Mercury's magnetic field

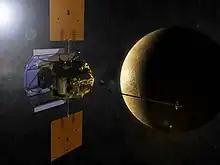
The "MESSENGER" spacraft noted that Mercury's magnetic field is responsible for several magnetic "tornadoes" – twisted bundles of magnetic fields connecting the planetary field to interplanetary space – that are some 800 km wide or a third the total radius of the planet.

Scientists noted that Mercury's magnetic field can be extremely "leaky," because "MESSENGER" encountered magnetic "tornadoes" during its second fly-by on October 6, 2008, which could possibly replenish the atmosphere (or "exosphere", as referred to by astronomers). When "Mariner 10" made a fly-by of Mercury back in 1974, its signals measured the bow shock, the entrance and exit from the magnetopause, and that the magnetospheric cavity is ~20 times smaller than Earth's, all of which had presumably decayed during the "MESSENGER" flyby. Even though the field is just over 1% as strong as Earth's, its detection by "Mariner 10" was taken by some scientists as an indication that Mercury's outer core was still liquid, or at least partially liquid with iron and possibly other metals.